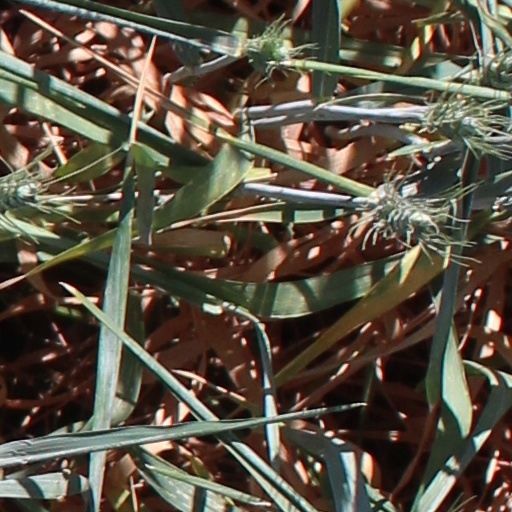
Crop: wheat